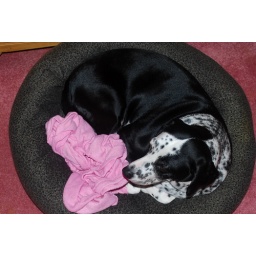
50 pound dog in a 20 pound dog bed